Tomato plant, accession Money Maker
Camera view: tilt-top (135 deg); turntable rotation: 150 degrees
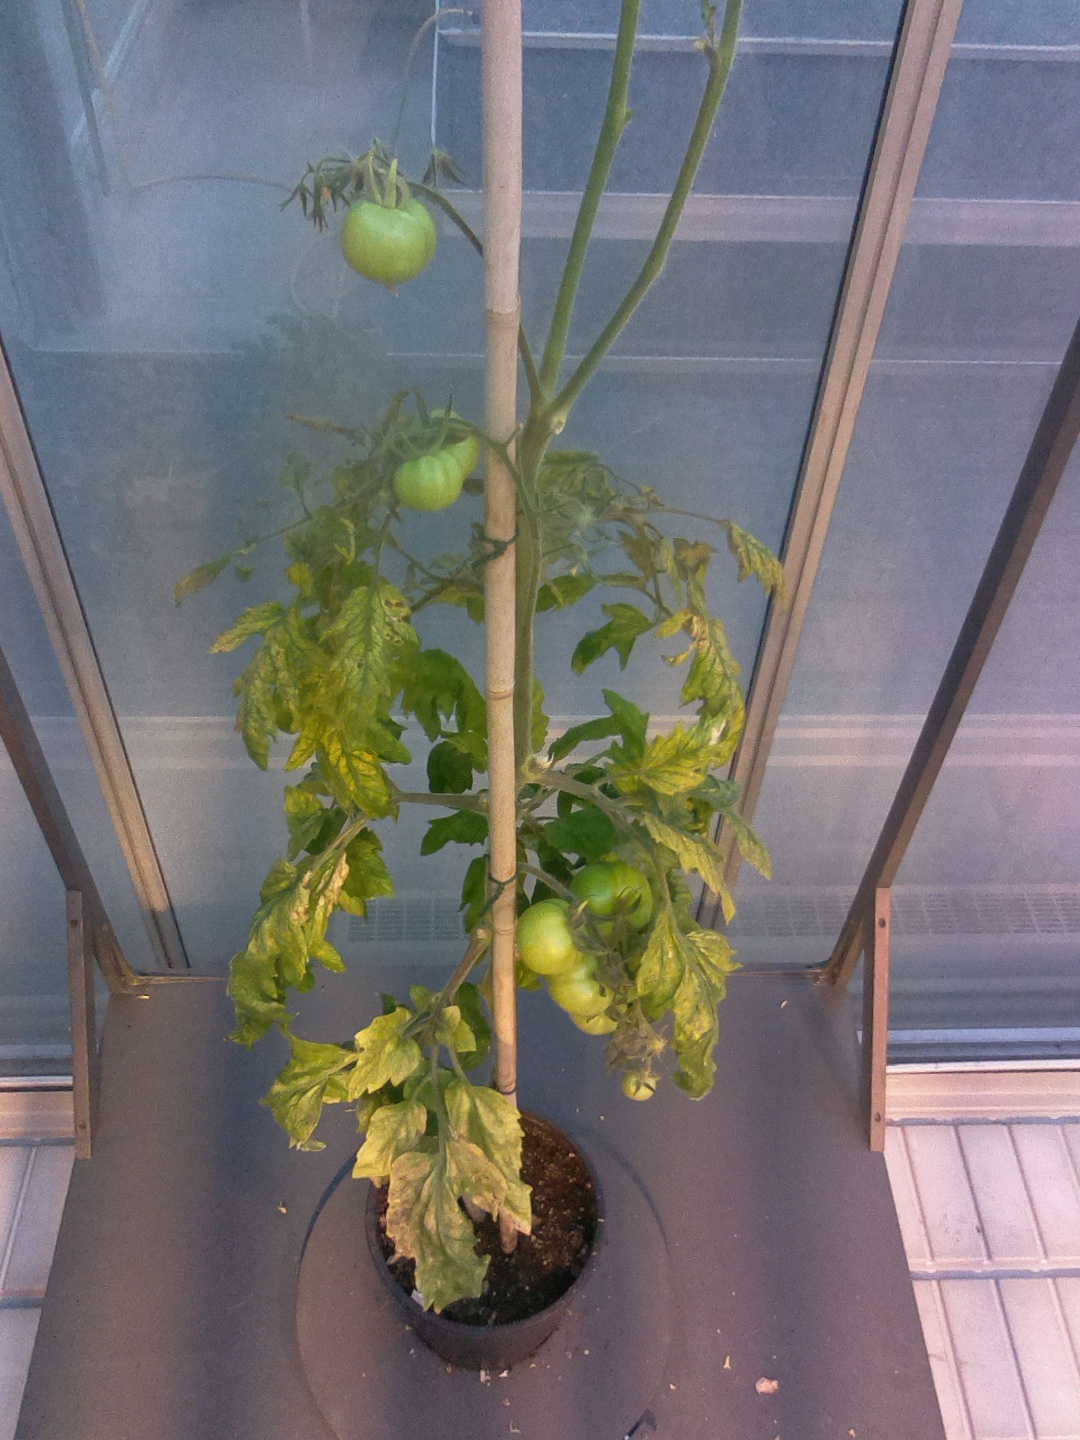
BBCH growth stage 79: 90% -100% of final fruit size